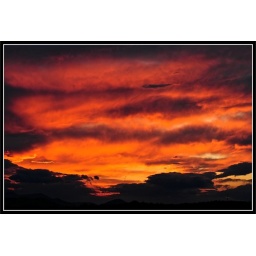
Meditation under the red blood sky